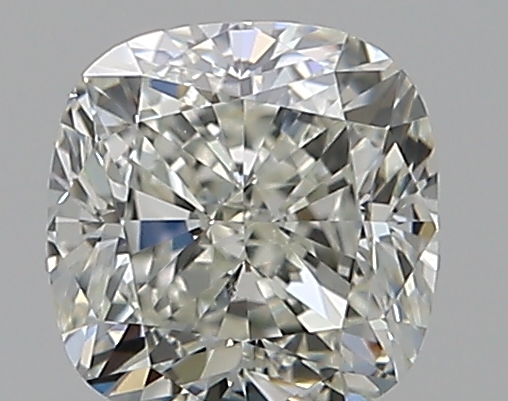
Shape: cushion
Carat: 0.5
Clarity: VS1
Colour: J
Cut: VG
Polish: EX
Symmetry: GD
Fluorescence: F
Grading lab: GIA
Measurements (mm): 4.44 x 4.3 x 3.08